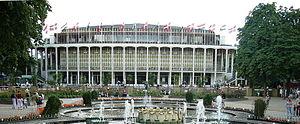
Le Concours Eurovision de la chanson 1964 fut la neuvième édition du concours. Il se déroula le samedi 21 mars 1964, à Copenhague, au Danemark. Il fut remporté par l'Italie, avec la chanson Non ho l'età, interprétée par Gigliola Cinquetti. Le Royaume-Uni termina deuxième et Monaco, troisième.
Le Danemark participe au Concours Eurovision de la chanson, depuis sa deuxième édition, en 1957, et l’a remporté à trois reprises, en 1963, 2000 et 2013.